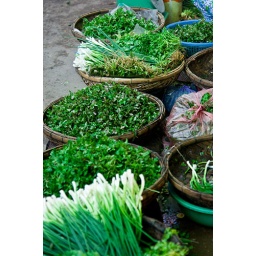
Leafy green garden fresh vegetables for sale in a street market in Hoi An's old town.